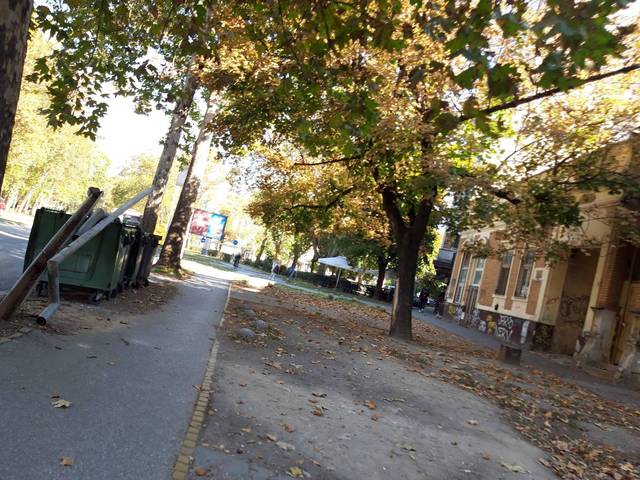
Region: Serbia
Coordinates: 45.249, 19.831